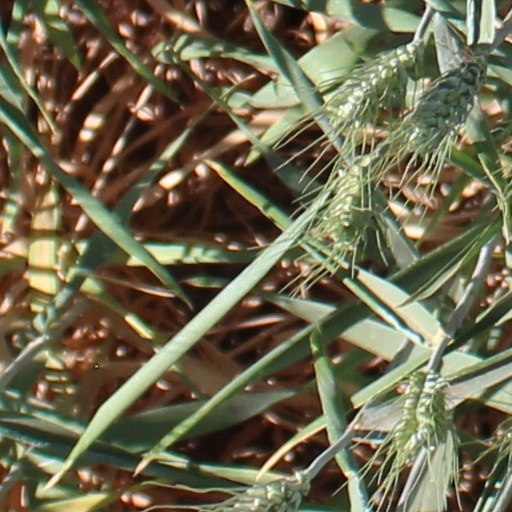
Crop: wheat